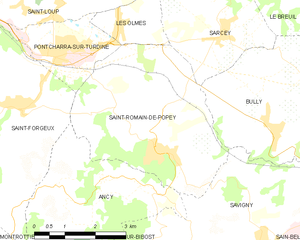
Carte des communes françaises